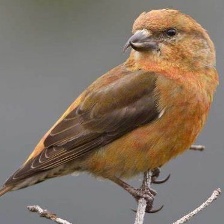
Species: RED CROSSBILL
Scientific name: LOXIA CURVIROSTRA